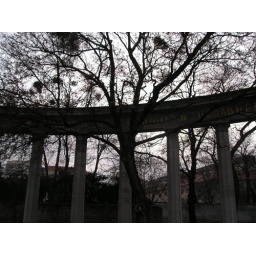
This is a gloomy picture that totally captures the mood at the memorial. This is a big winter tree in front of the wall of the memorial.